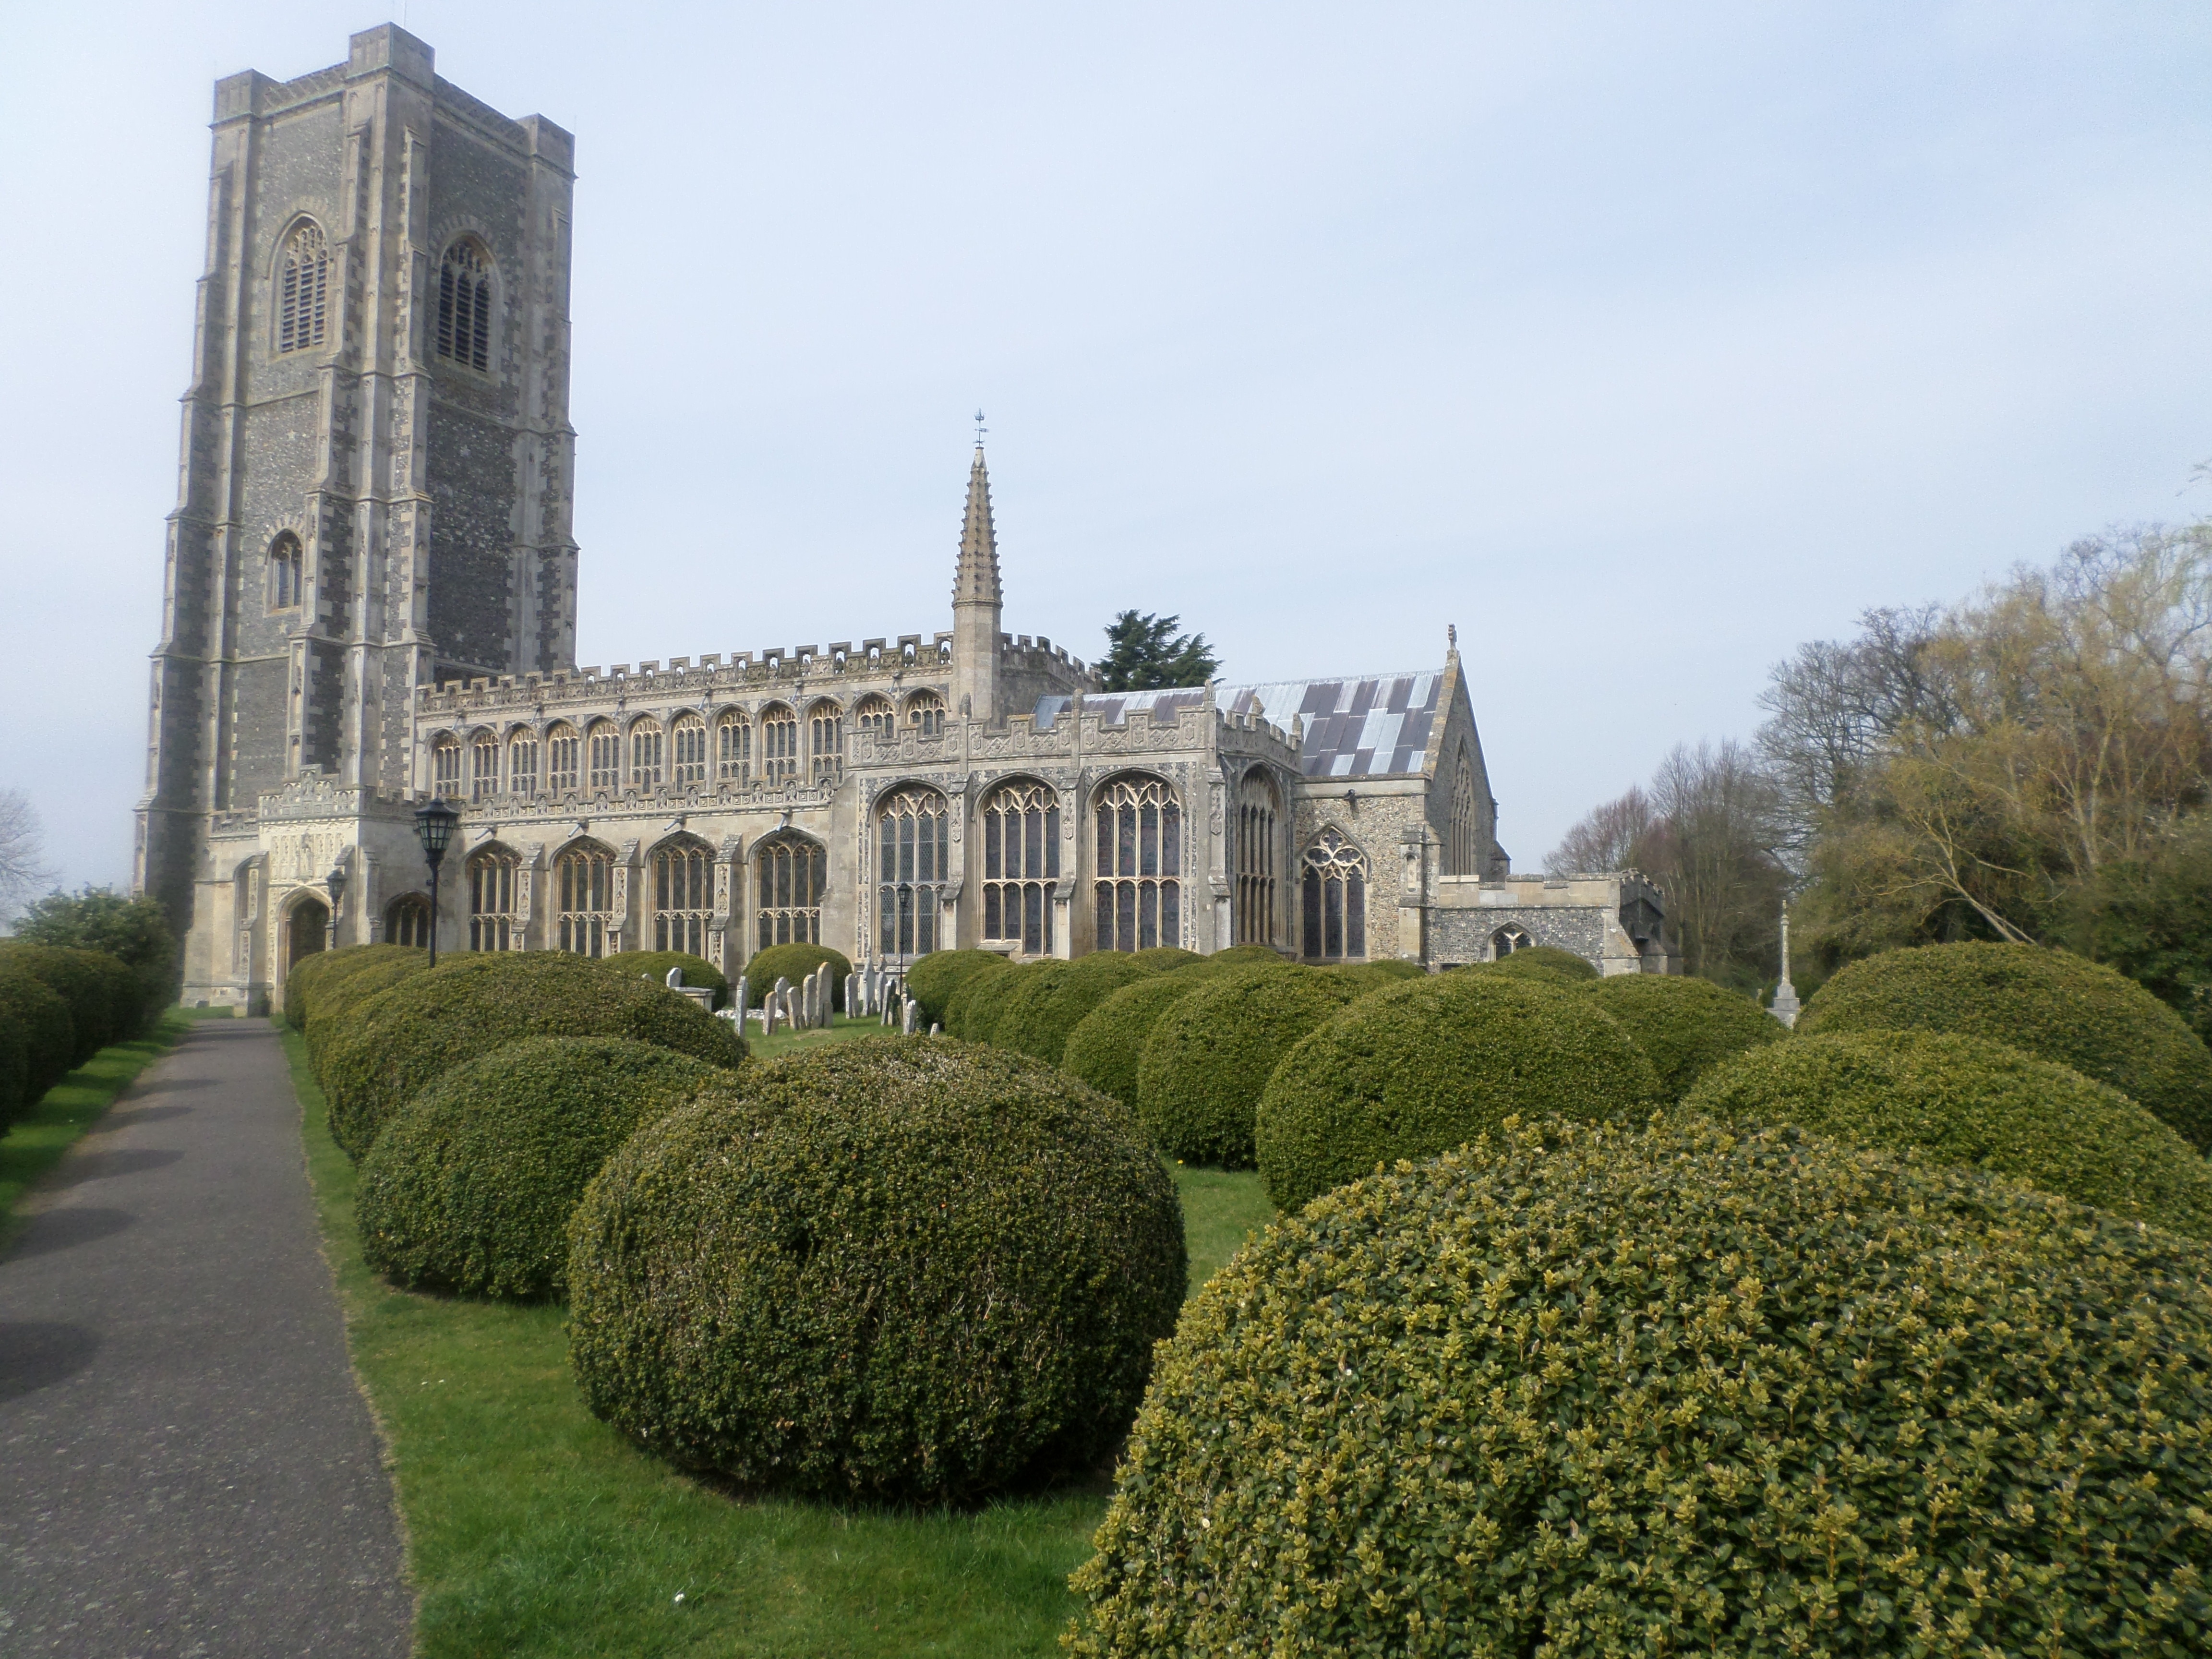
building, chateau, palace, castle, church, cathedral, garden, place of worship, monastery, abbey, estate, topiary, tours, stately home, historic site, lavenham church, yews